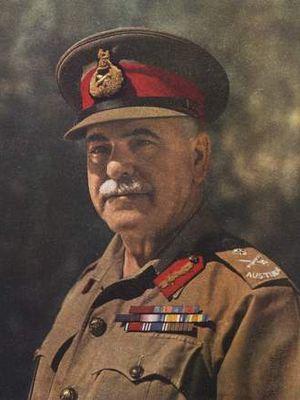
Thomas Albert Blamey est un militaire australien, général d'armée, né le 24 janvier 1884 à Lake Albert, près de Wagga Wagga en Nouvelle-Galles du Sud, et décédé le 27 mai 1951 à Heidelberg, Victoria.